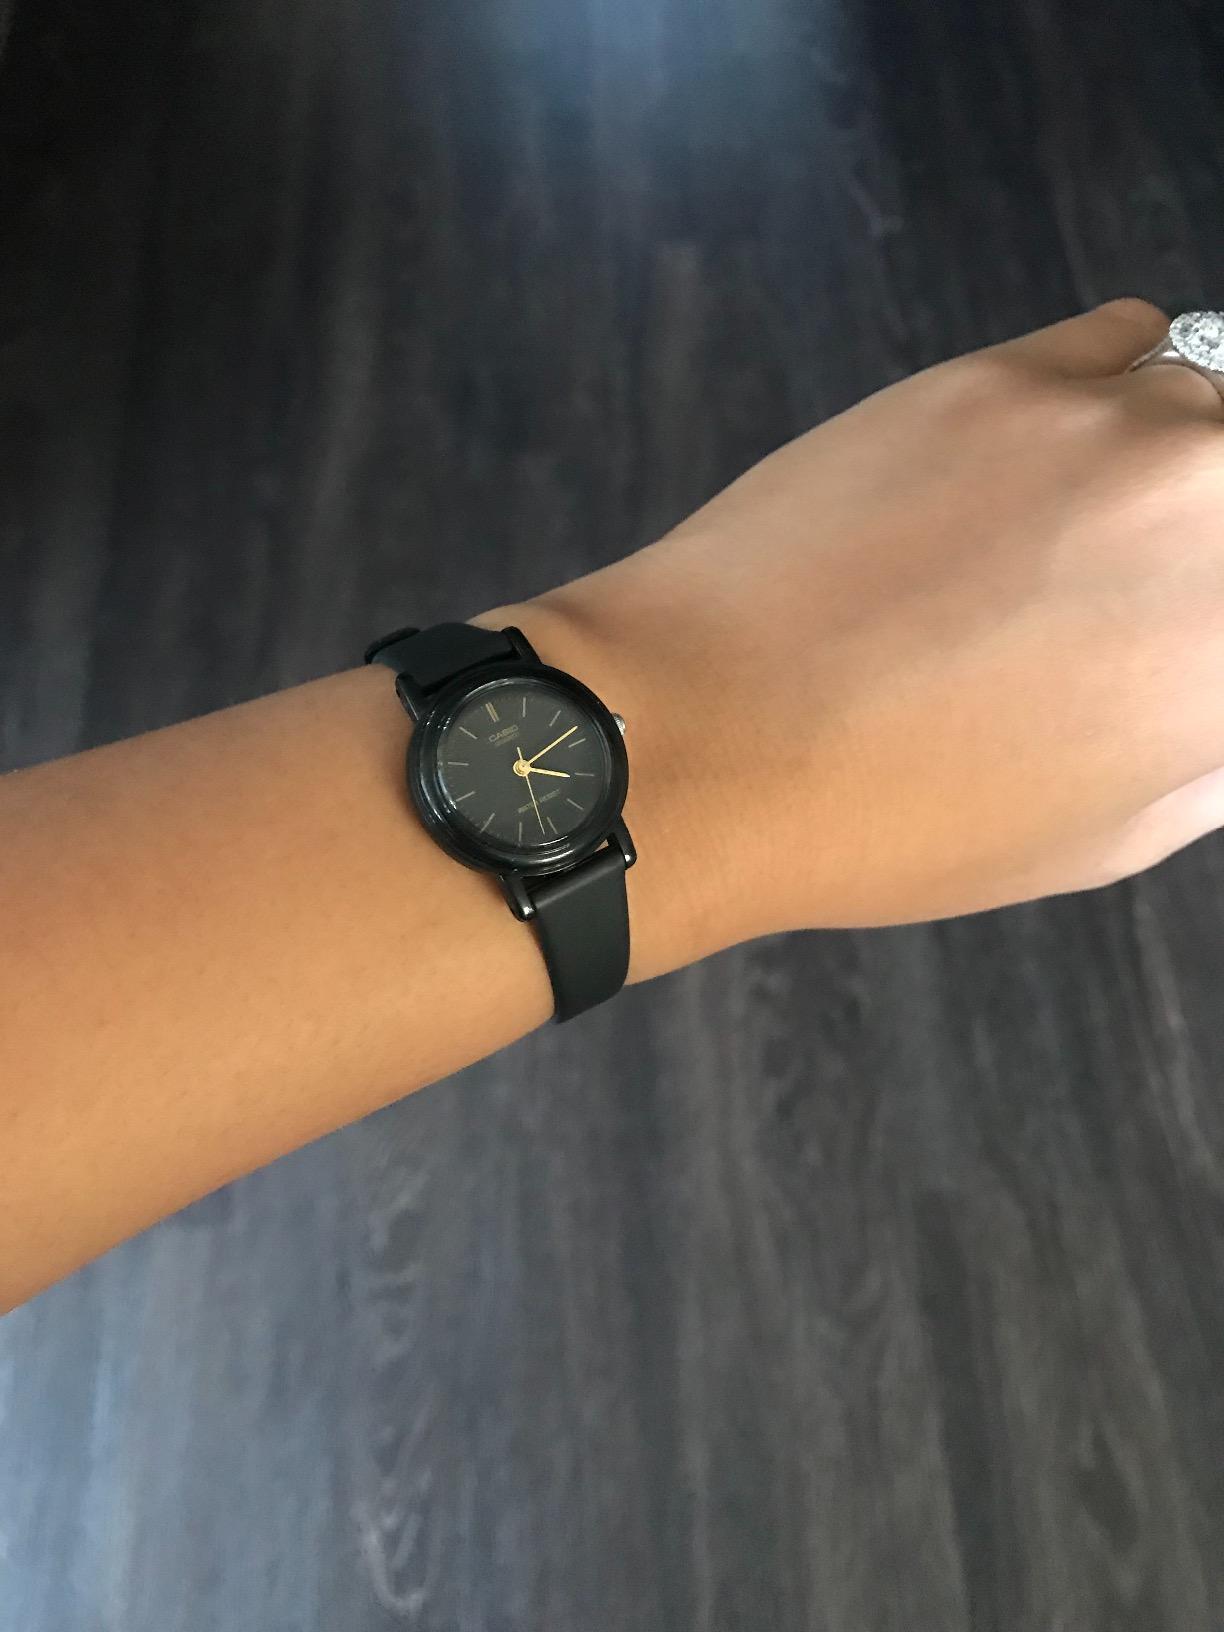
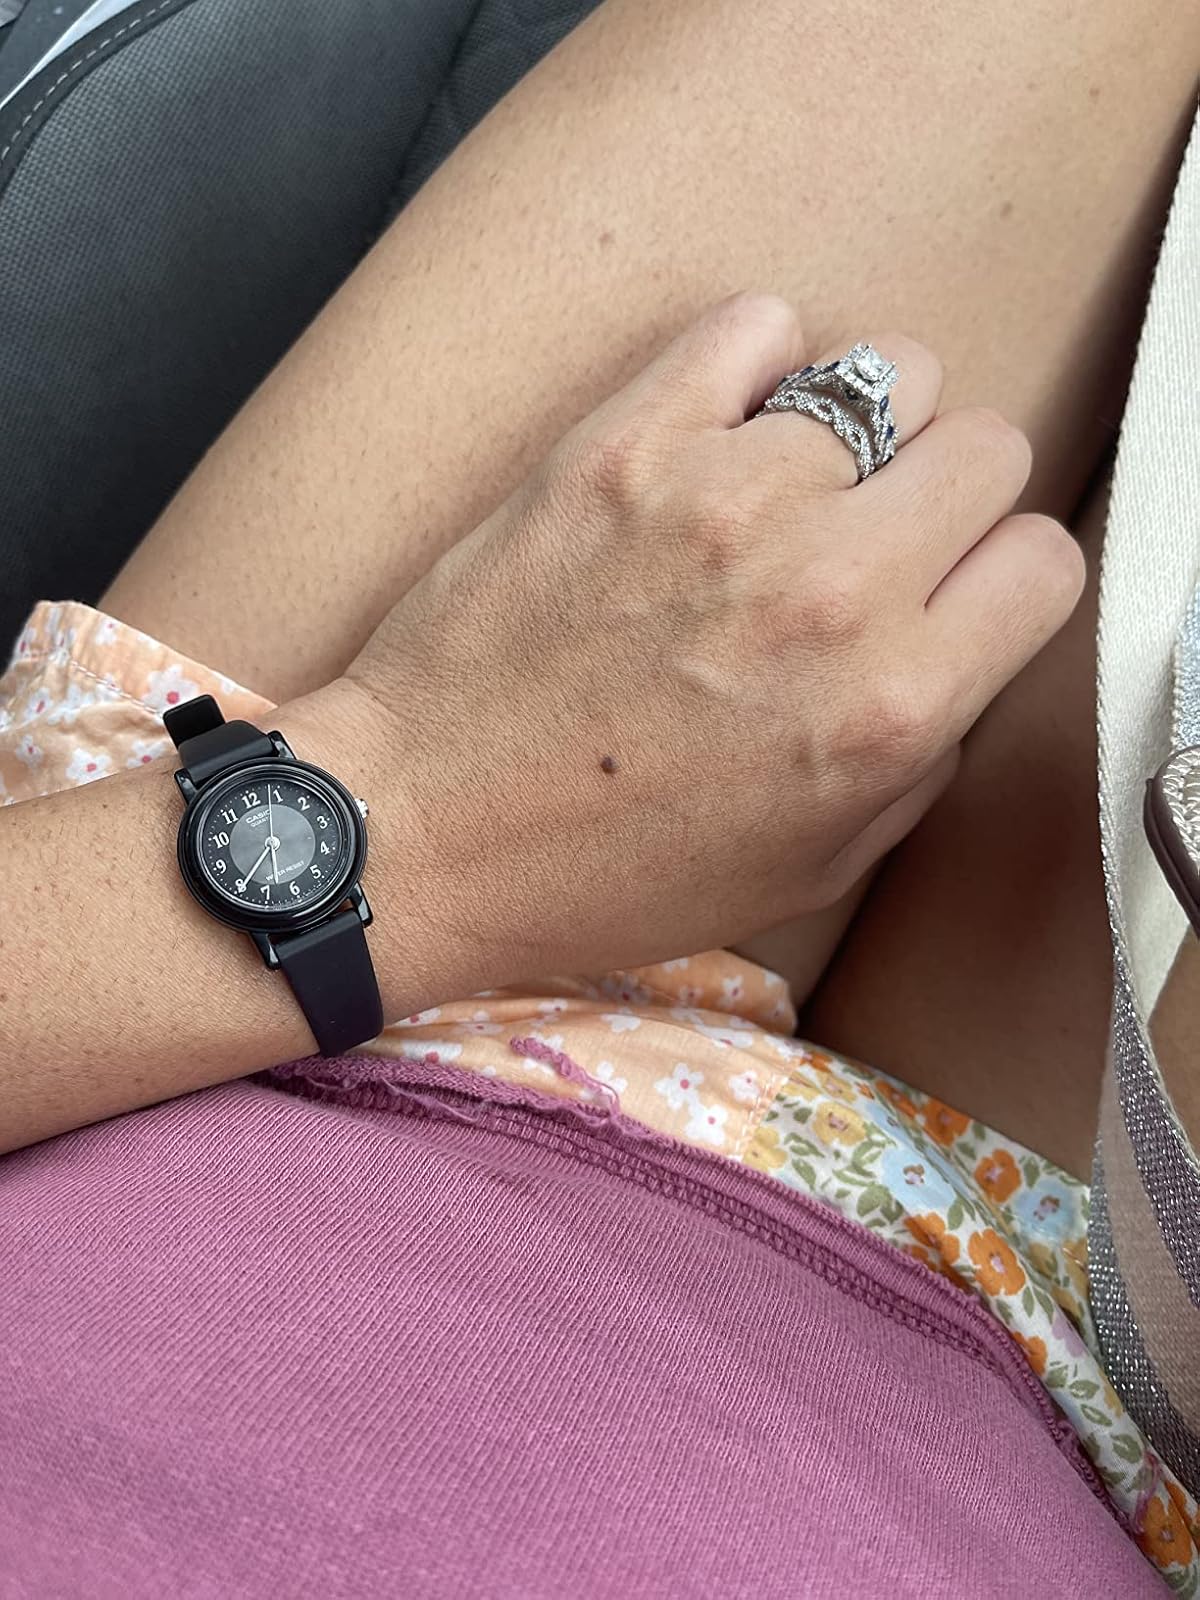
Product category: accessories_watch
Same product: no